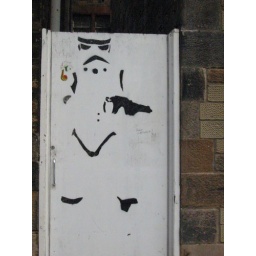
Painted on a door in an alley near the castle